Emergency management in American universities

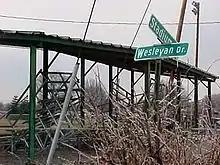
FEMA - 649 - Photograph by Jason Pack taken on 01-03-2000 in Kentucky. The bleachers at Kentucky Wesleyan College's baseball stadium are now scrap metal after a violent F3 tornado ripped struck the campus.

On June 2, 2011 a tornado touched down in Springfield, Massachusetts and a second touched down in Westfield, Massachusetts hour later. As a result of the tornado that caught many people in Massachusetts by surprise, Springfield College also received damage to its campus. Their most severe damage occurred at International Hall, an 8-story student residence hall. The campus also suffered damage to 2 other residence halls and a power house. The college bounced back quickly as the extensive repairs were completed by mid-August so that students could return to the dorm.